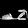
Label: Sandal